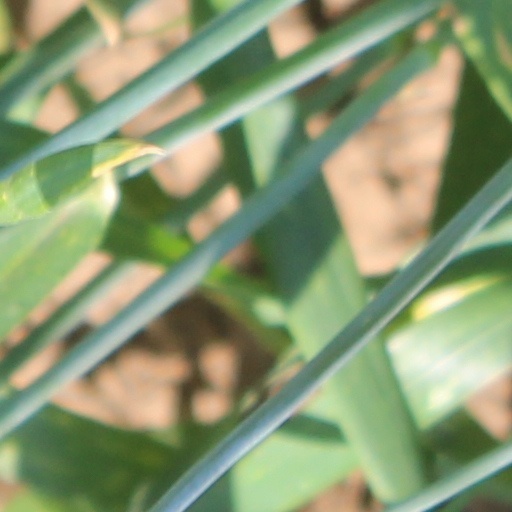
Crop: wheat